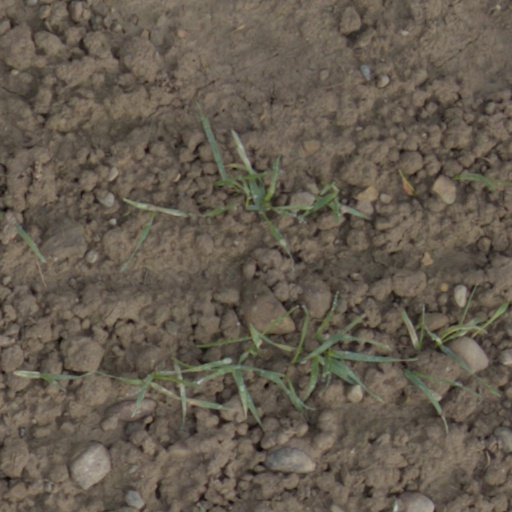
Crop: wheat